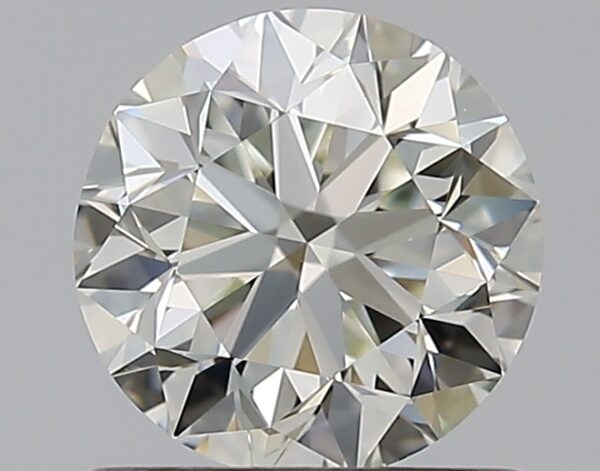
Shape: round
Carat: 0.8
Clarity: VS1
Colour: L
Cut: VG
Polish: EX
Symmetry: EX
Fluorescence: N
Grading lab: GIA
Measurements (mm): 5.76 x 5.8 x 3.74